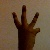
The image shows a hand gesture representing the number 6 in Indian Sign Language.